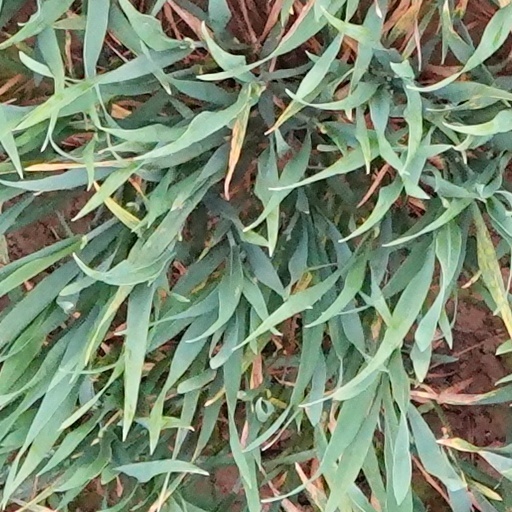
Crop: wheat